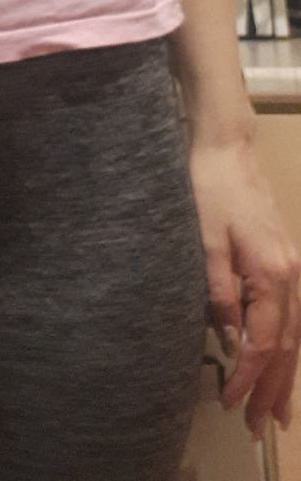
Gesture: no_gesture